Sand art and play

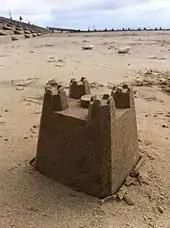
A simple sandcastle formed from a shaped bucket

From 1989 until 2009, a World Championship in Sand Sculpture was held in Harrison Hot Springs in Harrison, British Columbia, Canada, also known as "Harrisand". The competition had solo, double and team categories. The world championship was held in Fort Myers, Florida, and other venues for a limited time. Other countries hold their own versions of the world championships as it is not possible to get all the people who may qualify in the same place at the same time due to the expense and logistics.